Liu Yuejun

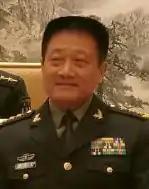
Liu Yuejun in 2016

Liu Yuejun (born September 1954) is a general ("shangjiang") of the People's Liberation Army (PLA) of China who served as commander of the Eastern Theater Command from 2016 to 2019.